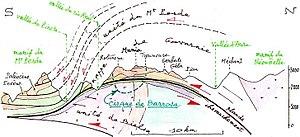
Coupe nord-sud de la région du Cirque de Barrosa situant celui-ci dans l'empilement de chevauchements par rapport à la nappe de charriage de Gavarnie
Le cirque de Barrosa est un cirque glaciaire situé au centre de la chaîne des Pyrénées, en Espagne, dans la comarque du Sobrarbe. Une partie de sa ligne de crête forme la frontière avec la France.